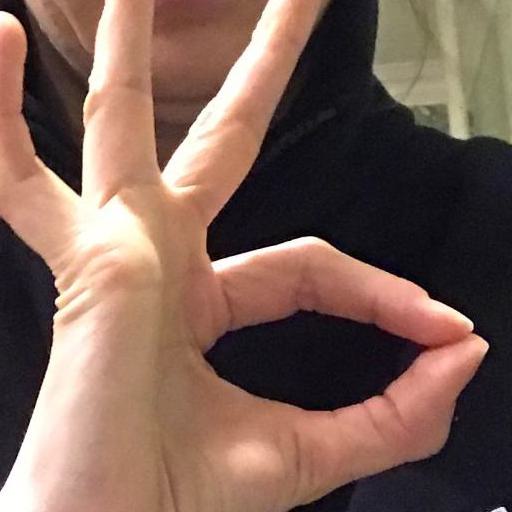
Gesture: ok